Amiya Pujari

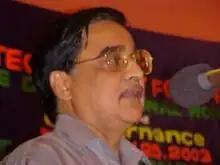
Dr. Pujari giving a talk

The Amiya K. Pujari Award is given for the best paper of the CIT conference held each year. The Conference on Information Technology is an international conference and forum for research in the area of Information Technology.